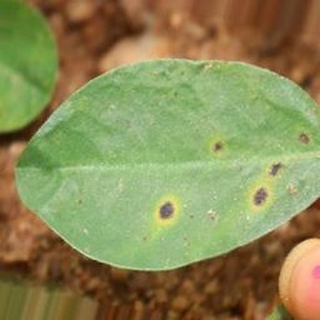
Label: groundnut_early_leaf_spot